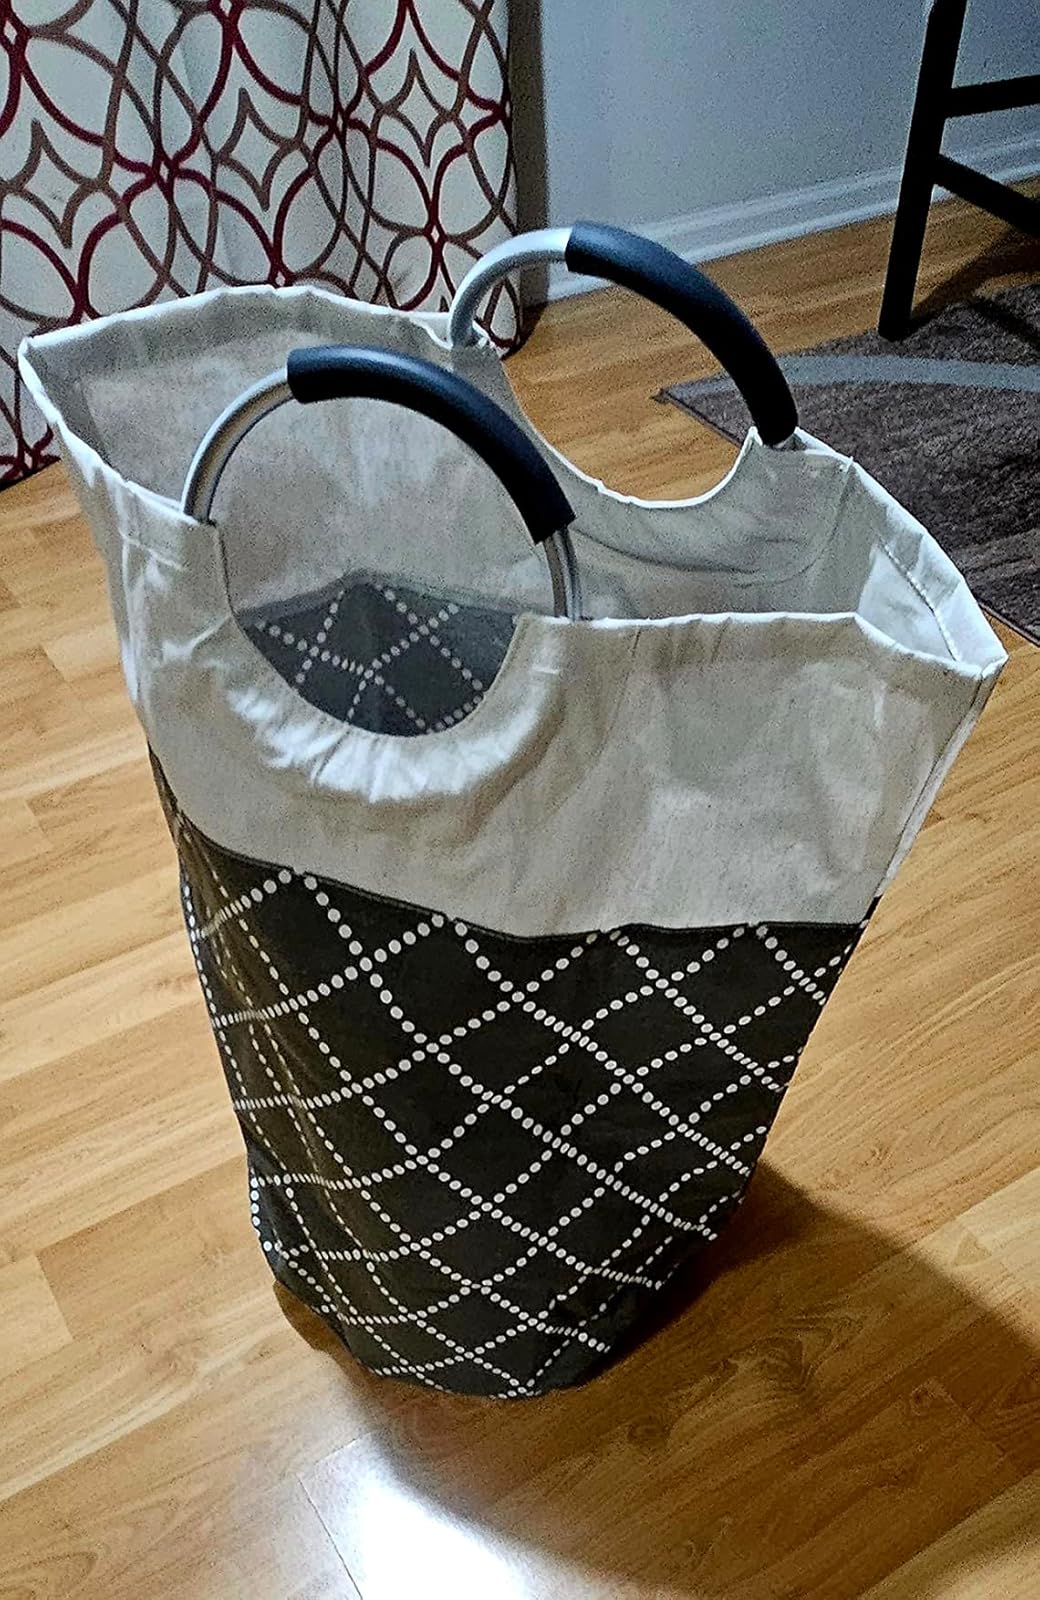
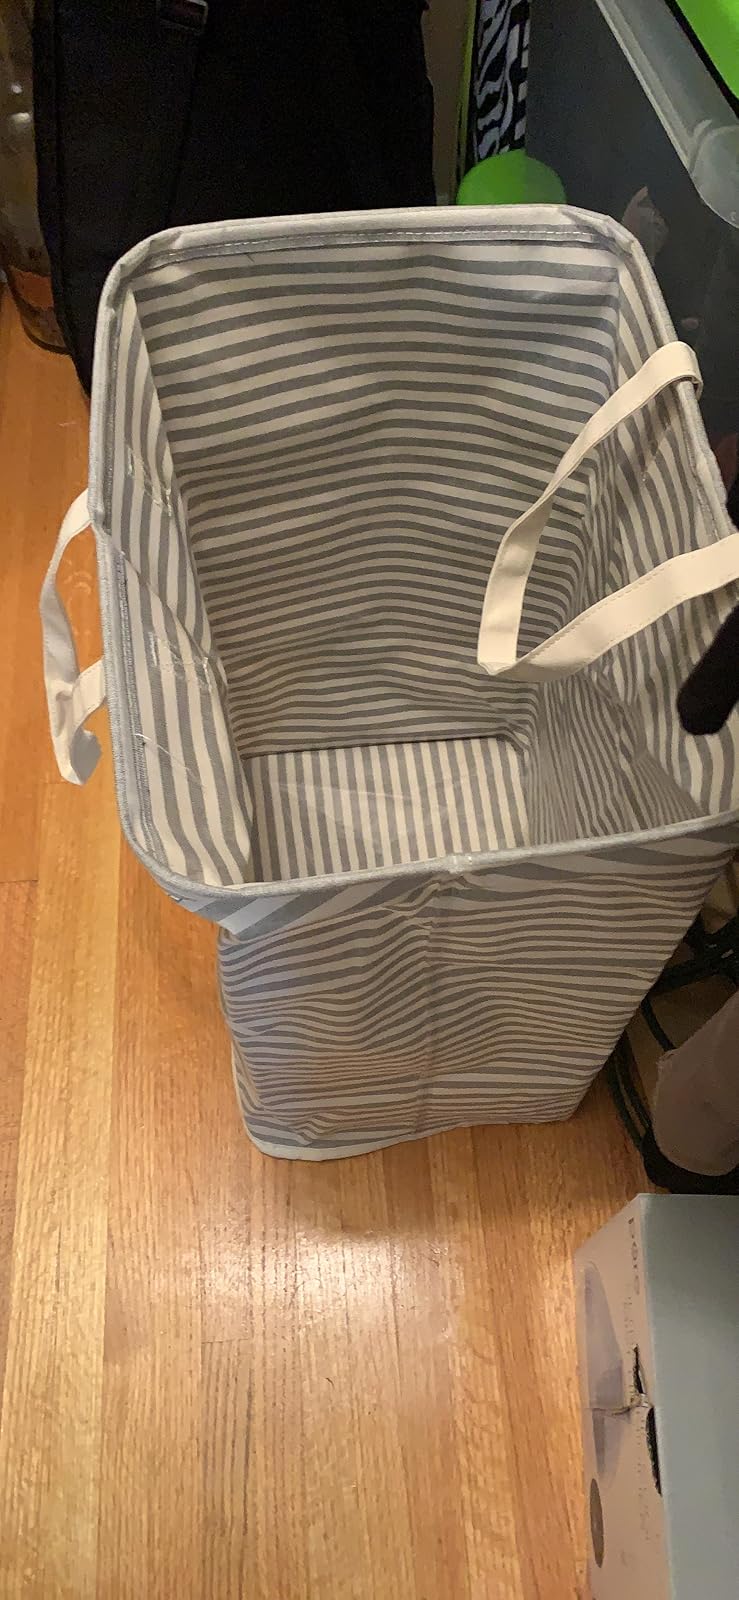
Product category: items_hamper
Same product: no